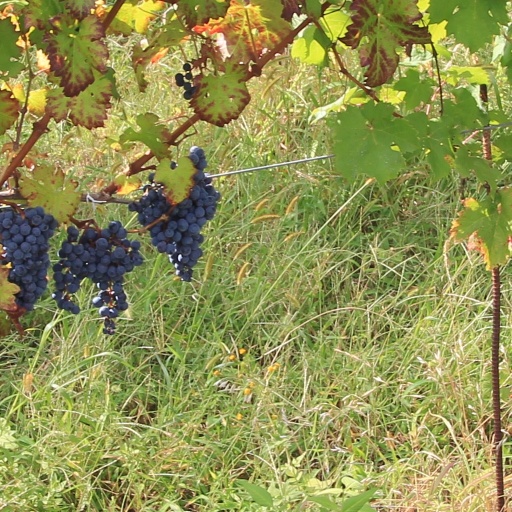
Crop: grape